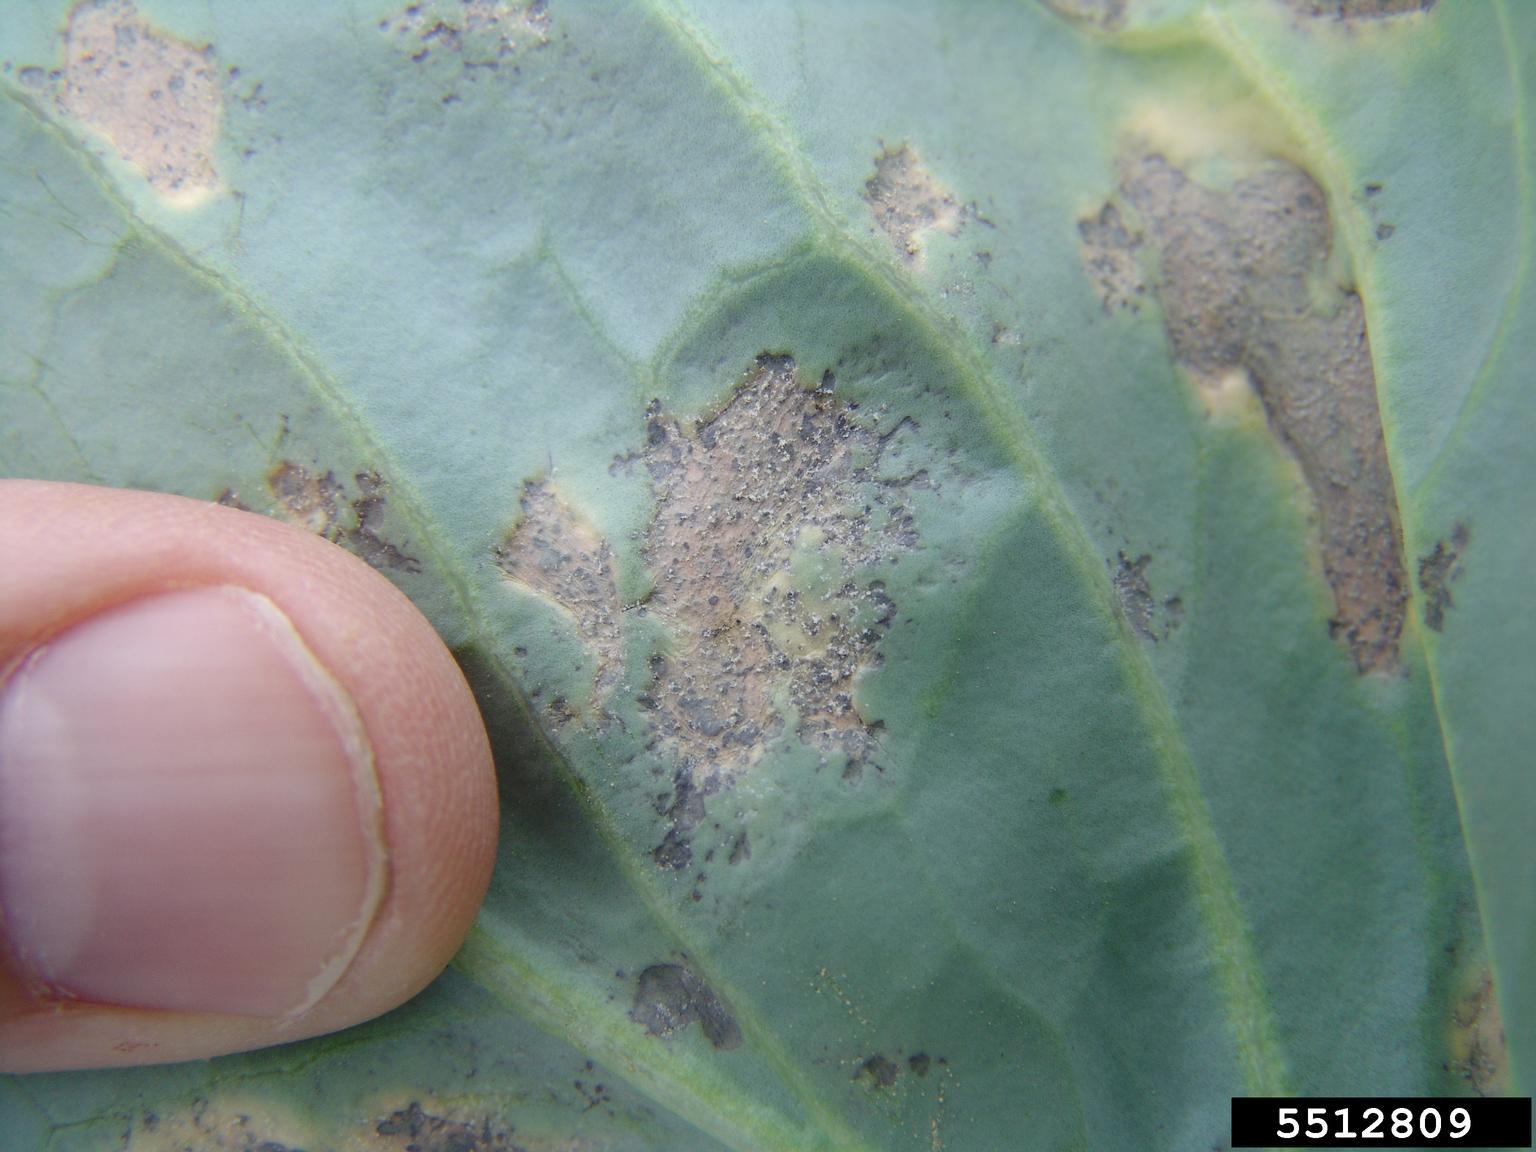
Plant: Cabbage
Disease: cabbage downy mildew